Polubotkivtsi uprising

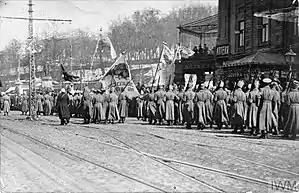
Polubotkivtsi in the downtown Kiev.

The Polubotok Club Affair was an important national civil affair and an armed revolt of the Kiev garrison troops that took place on July 17–18, 1917 in Kiev soon after the collapse of the Kerensky Offensive (July 16). It was part of a Ukrainian military movement, one of key roles played by the public organization Ukrainian Military Club of Pavlo Polubotok.